Gary Schiff

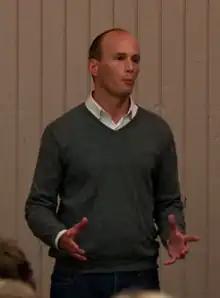
Gary Schiff speaking at a Ward 9 candidate forum in 2009

In February 2012, a reporter for the "Minnesota Daily" wrote that Schiff is "possibly the most active and popular City Council member" and noted that 60 percent of Ward 9 voters reelected him to a third term in 2009.